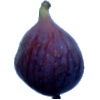
Label: fig